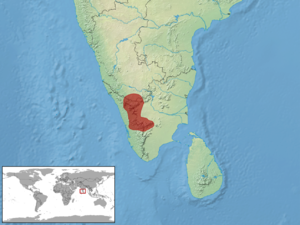
Salea horsfieldii est une espèce de sauriens de la famille des Agamidae.